Merchant aircraft carrier

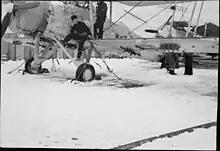
Members of the air party and two Swordfish aircraft on the snow-covered flight deck of MV "Ancylus".

The air party were responsible for flying and supporting the aircraft. The official manning scale comprised a lieutenant commander RN or RNVR who, as Air Staff Officer, was the master's principal adviser on naval and aviation matters; a pilot, observer and air gunner for each aircraft carried; three signalmen; five communications and armament ratings; and at least seventeen aircraft fitters. A seventeen-strong DEMS team of RN and Royal Artillery personnel looked after the MAC ships' substantial defensive armament. To comply with the Board of Trade regulations, all naval and military personnel were signed onto the ship's Articles as supernumerary crew members, for which they received a nominal payment of one shilling per month and the more tangible reward of one can of beer per day. They also received a small 'Merchant Navy' badge, which many apparently wore on their uniforms with cheerful disregard for regulations.